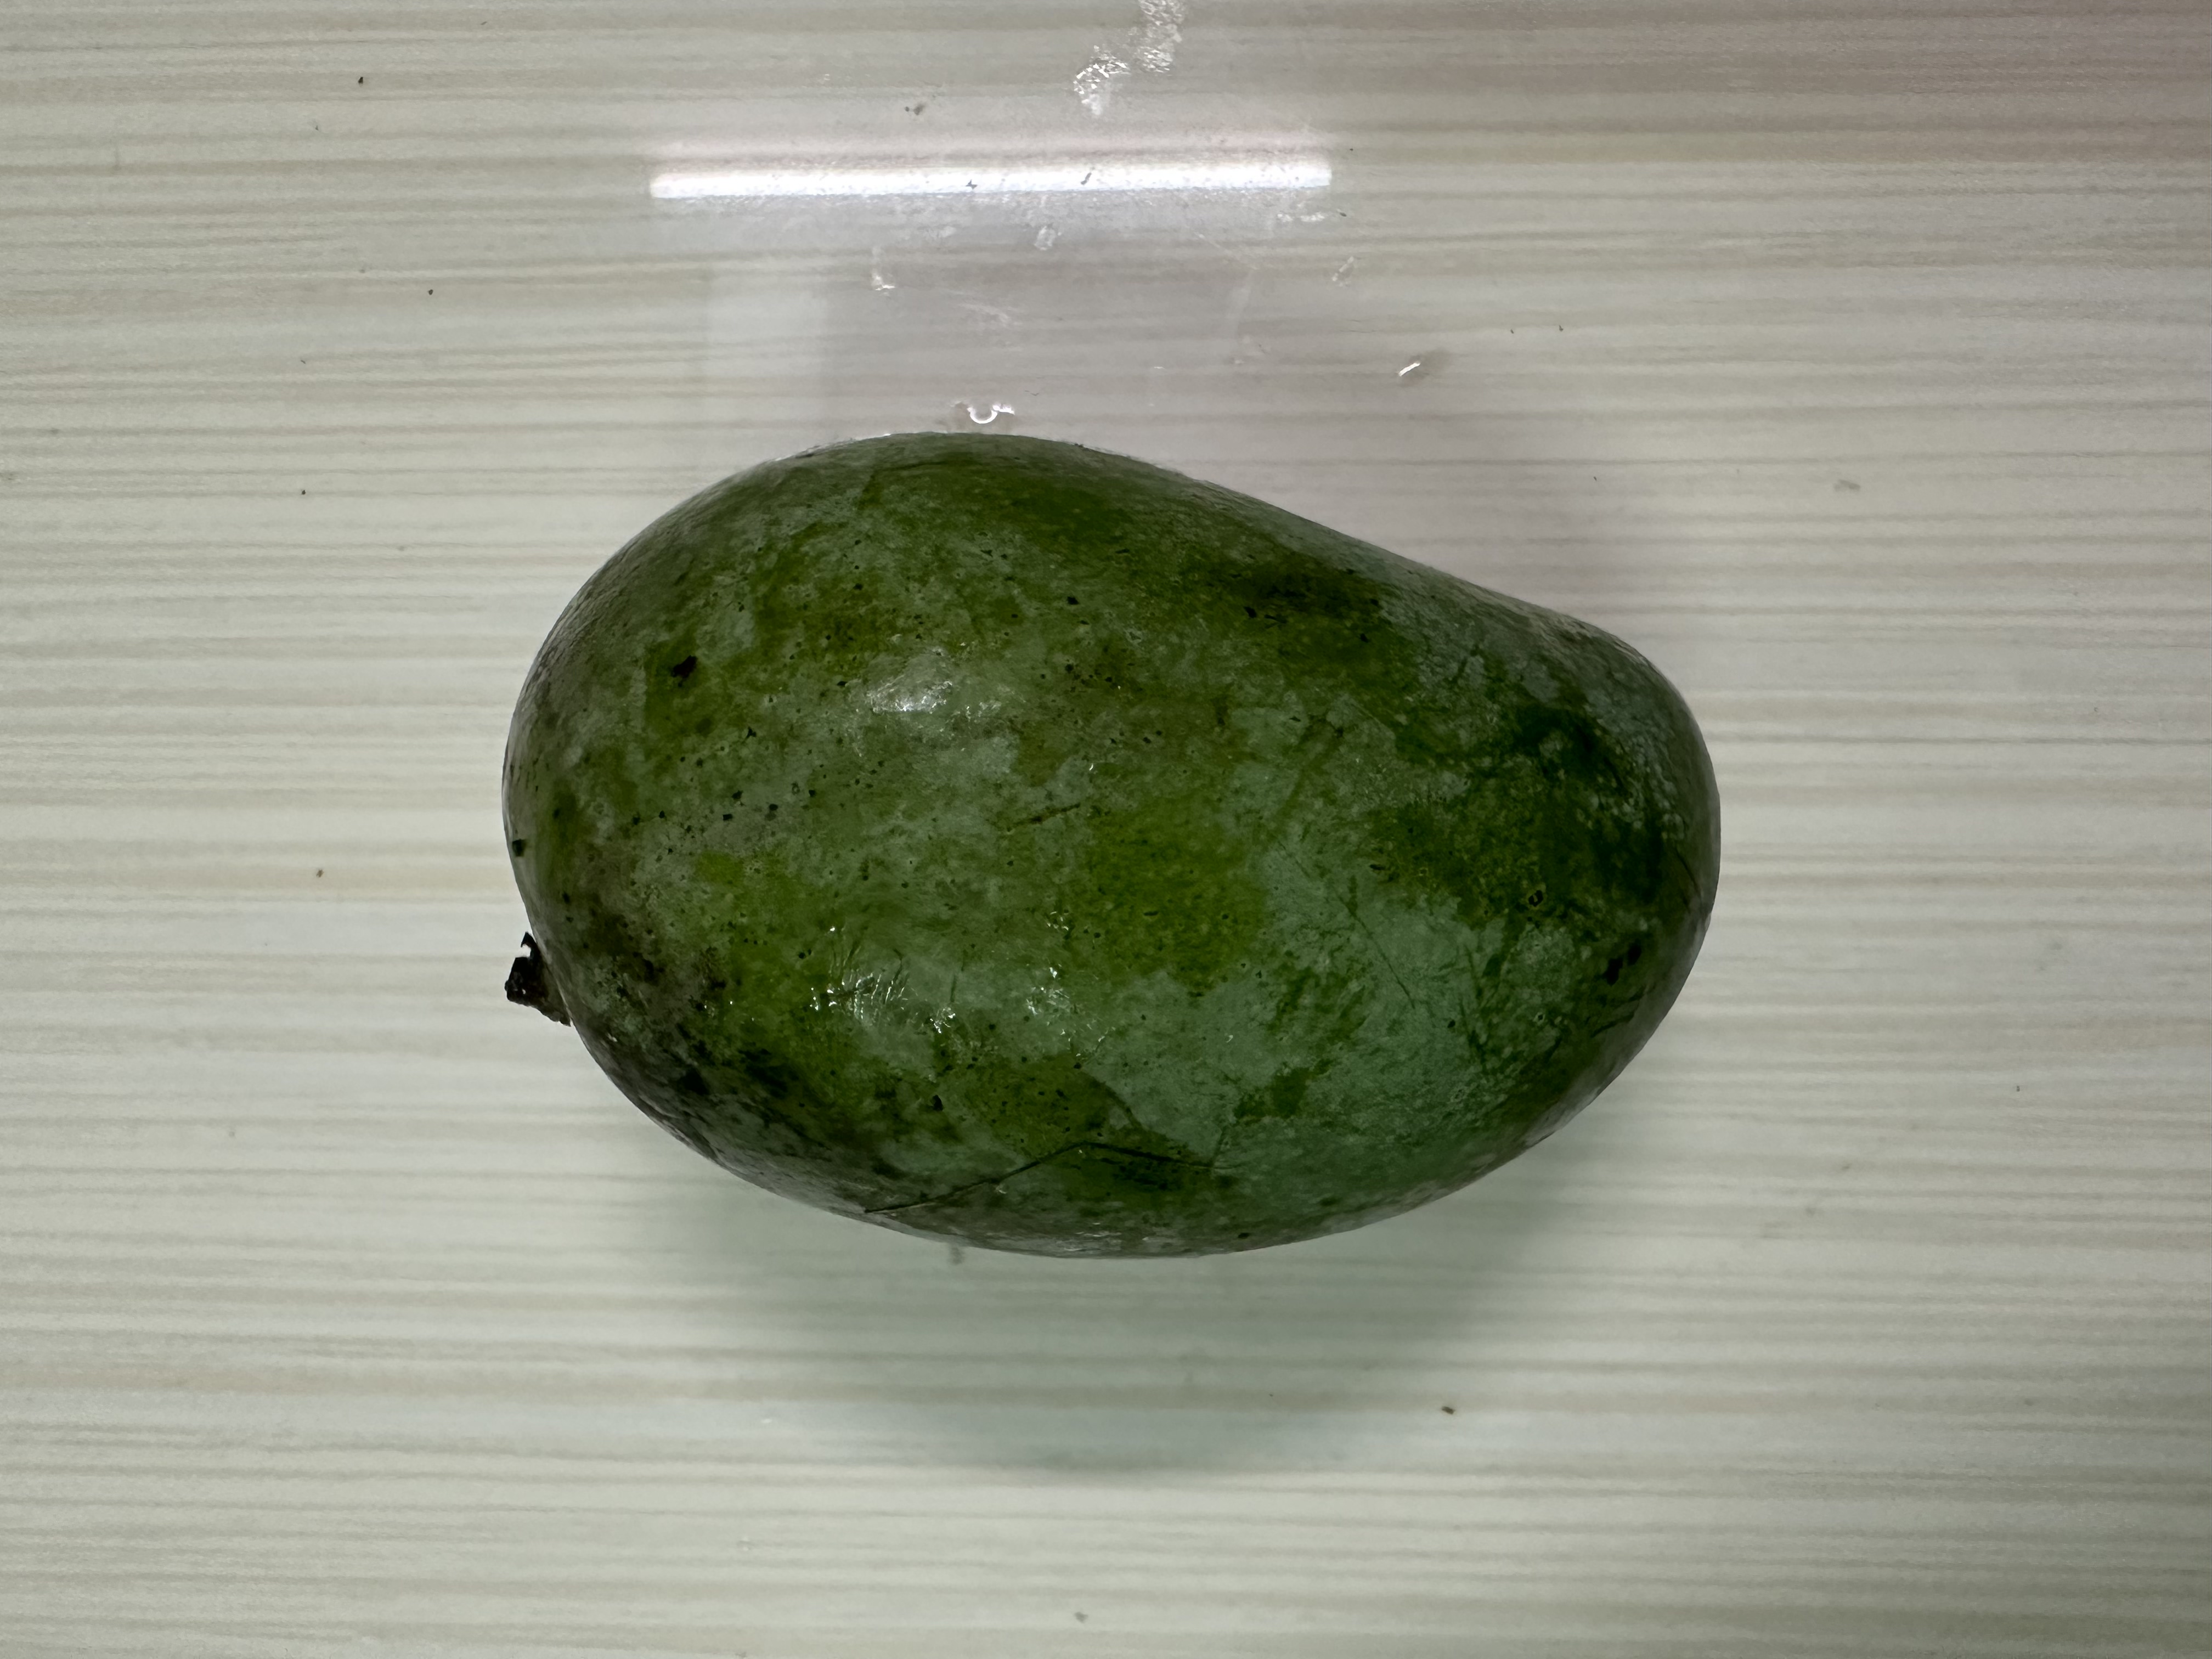
Mango variety: Amrapali